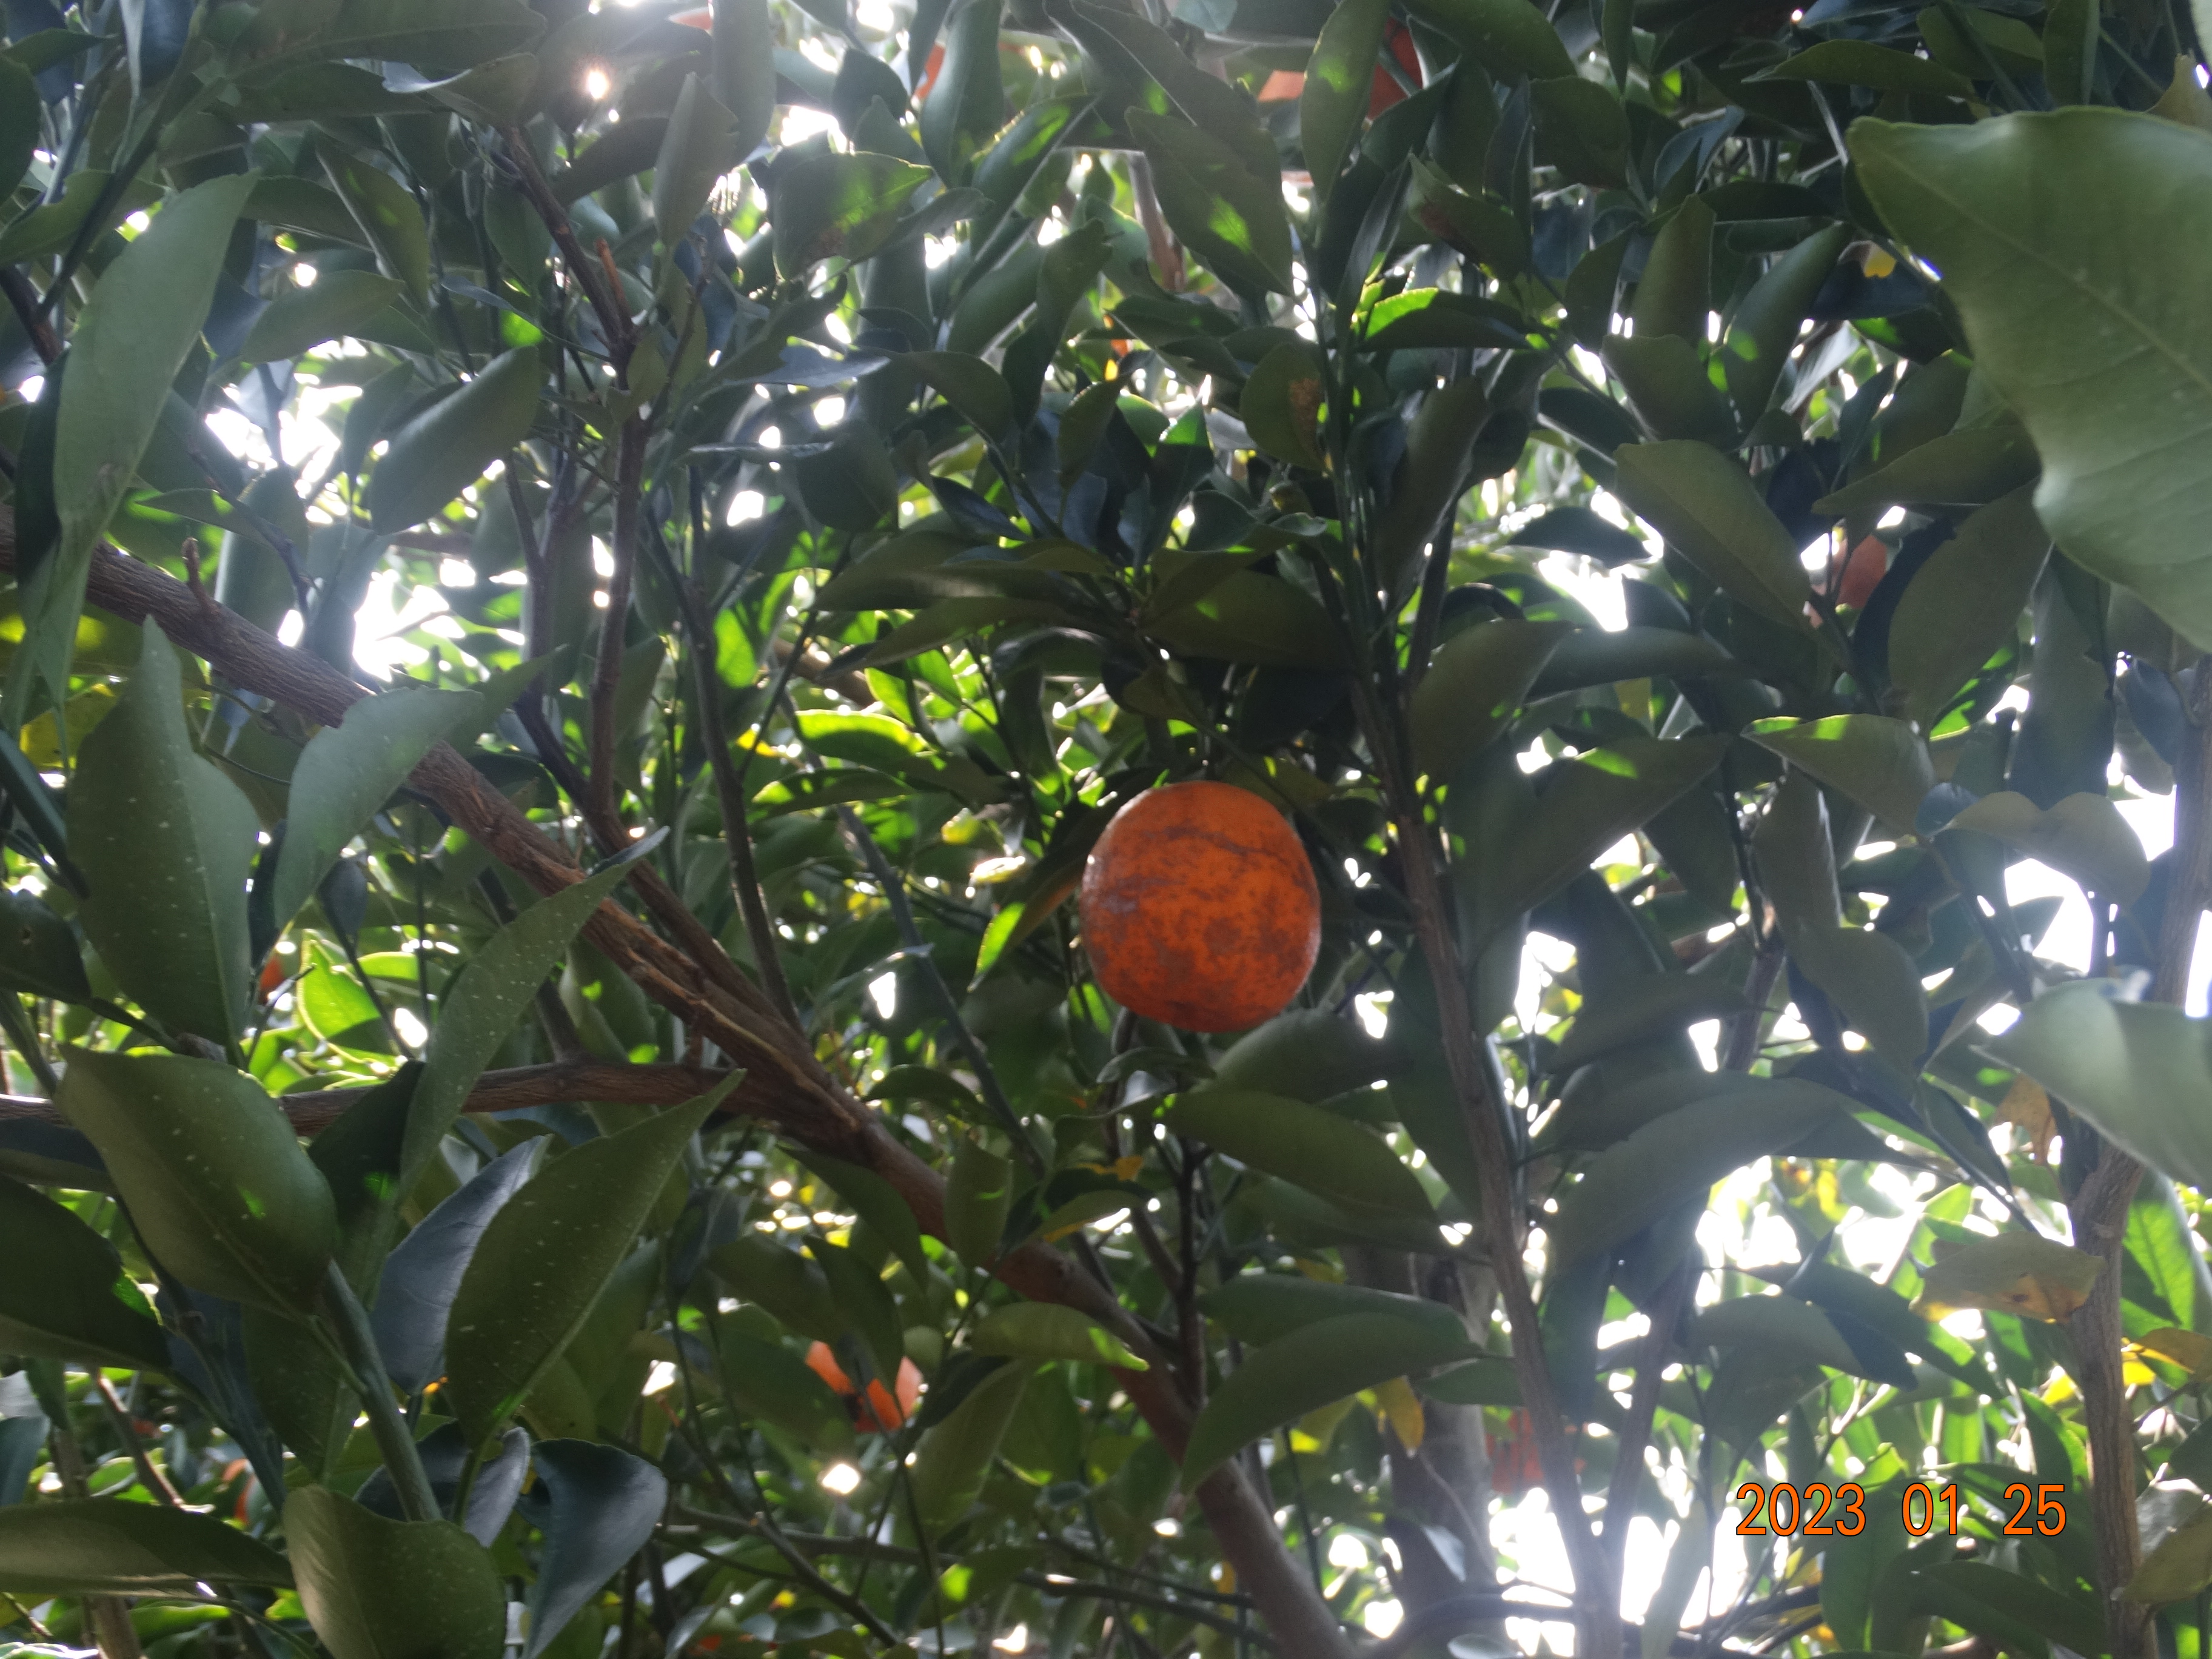
Citrus fruit variety: ponkan